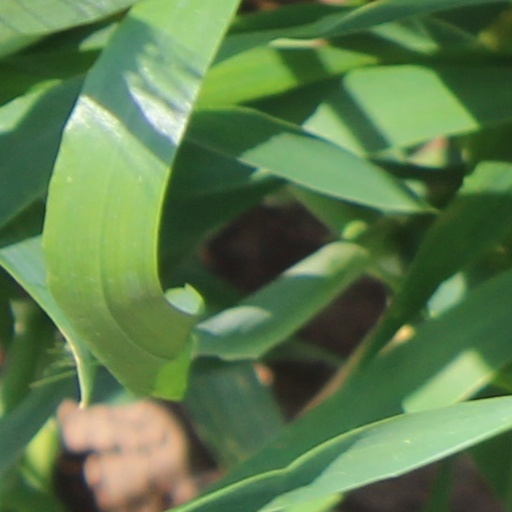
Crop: wheat